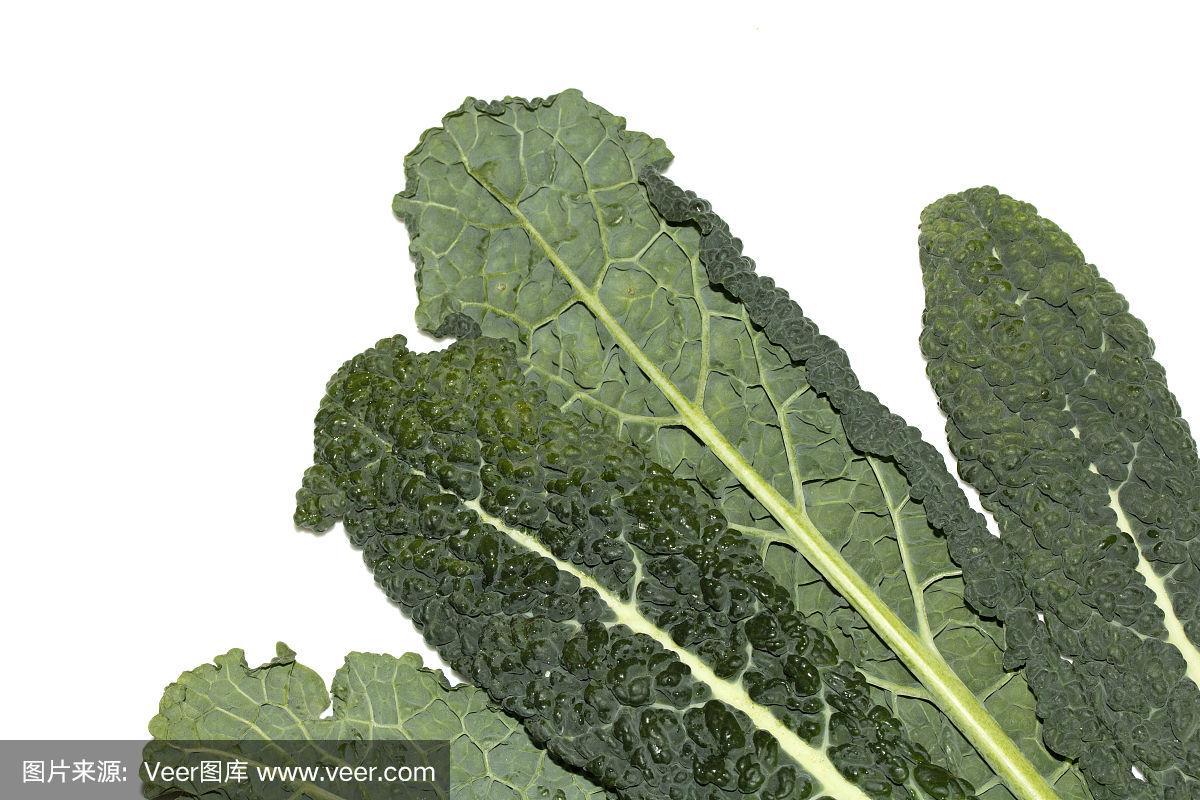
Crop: unknown
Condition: cabbage